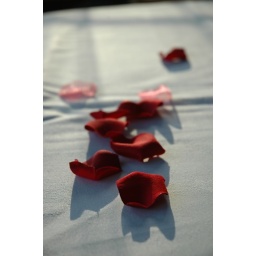
Artificial rose petals scattered across table in evening sunlight